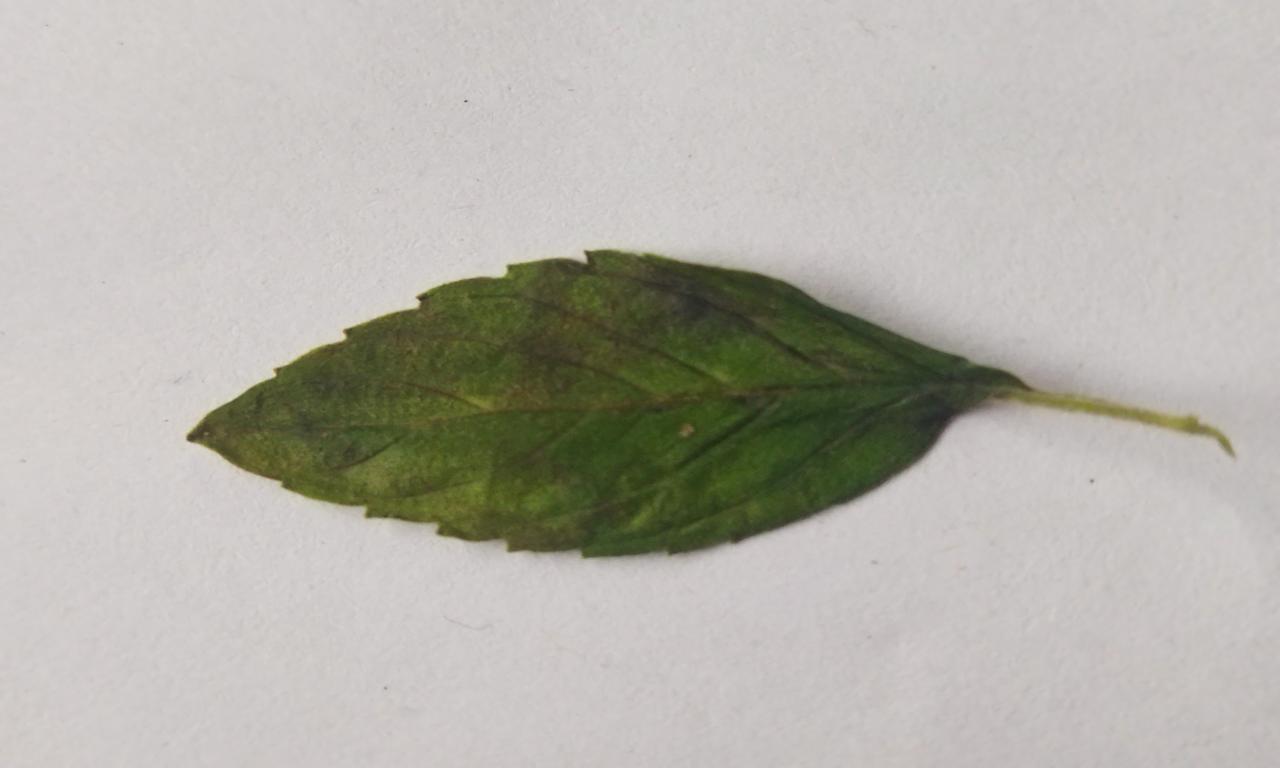
Label: Spoiled